Isorno

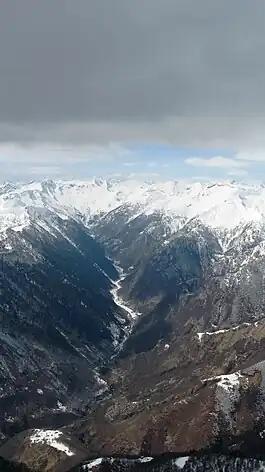
Orsernone valley

The parish church of San Remigio was the mother church of the valley and ancient seat of the Vicariate of Onsernone valley. It is first mentioned in 1228 (in the municipal archives), but is probably older. In the early 16th century it was rebuilt and acquired its current steeple. It houses the Holy Cross chapel with an ancient, venerated cross relic. The church is also the home of a Last Supper painting by the Flemish painter Godefridus Maes from 1683. In the hamlet of Niva, there is a late baroque chapel of St. John Nepomuk. The chapel in Sassello is from the late 17th century and is dedicated to the Madonna of Re.